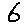
Label: 6